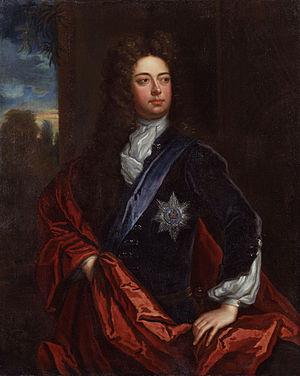
John Churchill, né le 26 mai 1650 à Musbury en Angleterre et mort le 16 juin 1722 à Cumberland Lodge en Angleterre, comte puis 1ᵉʳ duc de Marlborough, est un général et homme politique anglais dont la carrière s’étend sur le règne de cinq monarques du XVIIᵉ au XVIIIᵉ siècle. D’abord page à la cour de la maison Stuart, il sert loyalement le duc d'York au cours des années 1670 et au début des années 1680, gagnant promotions militaires et politiques par son courage et son habileté diplomatique. Son rôle dans la défaite de la rébellion de Monmouth en 1685 contribue à l’accession de Jacques II au trône, mais Churchill abandonne trois ans plus tard son mentor catholique pour les protestants hollandais et Guillaume d'Orange. Récompensé pour son aide à l’accession au trône de Guillaume III avec le comté de Marlborough, il se distingue dans les premières années de la guerre de Neuf Ans ; cependant, la persistance du jacobitisme provoque sa chute et son emprisonnement temporaire à la tour de Londres. Ce n'est qu'à l’arrivée sur le trône de la reine Anne, en 1702, que Marlborough atteint l'apogée de ses pouvoirs et s'assure gloire et fortune.